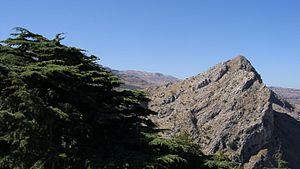
Cèdre et montagne près de Tannourine
Tannourine est un village du nord du Liban, situé dans le district de Batroun. Cette ville est notamment citée par la chanteuse Fairuz dans sa chanson Al Bosta.